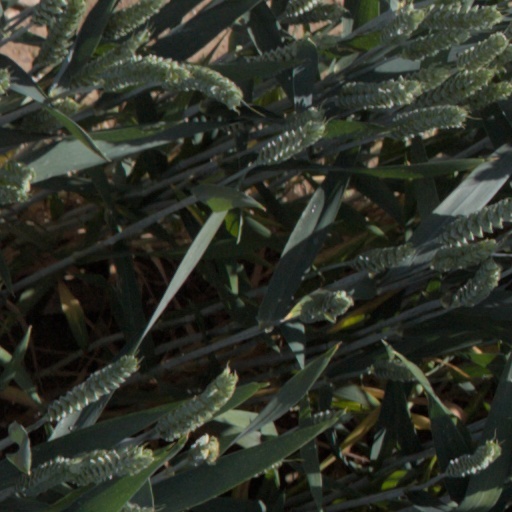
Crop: wheat